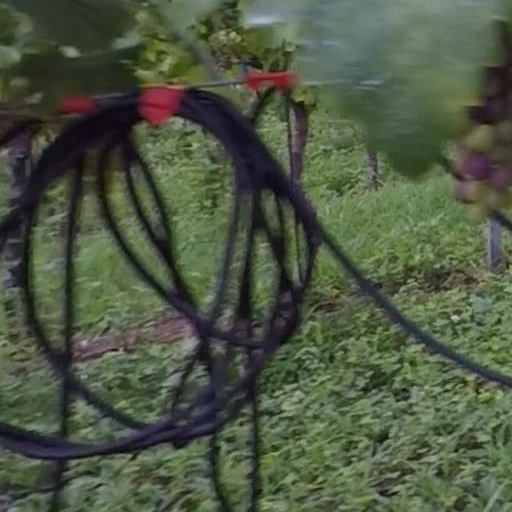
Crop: grape